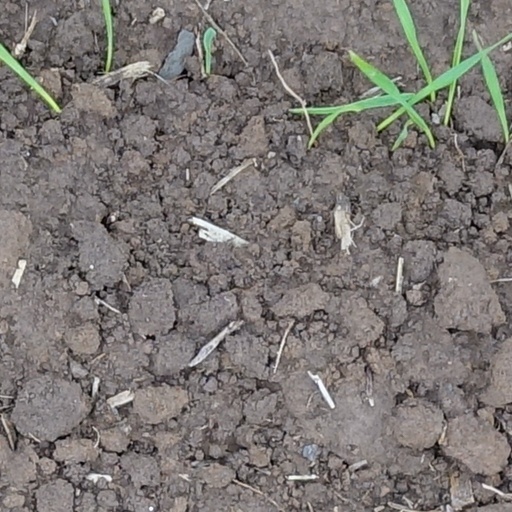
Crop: wheat